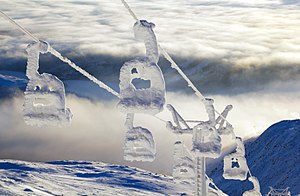
Åreskutan
Åreskutan om vinteren
Åreskutan er et fjeld i det vestlige Jämtland, hvis top ligger 1.420 m.o.h. nord for byen Åre, og som er meget tilgængelig takket være Åre Bergbana, der på bare 10 minutter kan bringe passagerer op til 1.274 meters højde. I kabinebanens fjeldstation ligger Sveriges højest beliggende restaurant Stormköket.